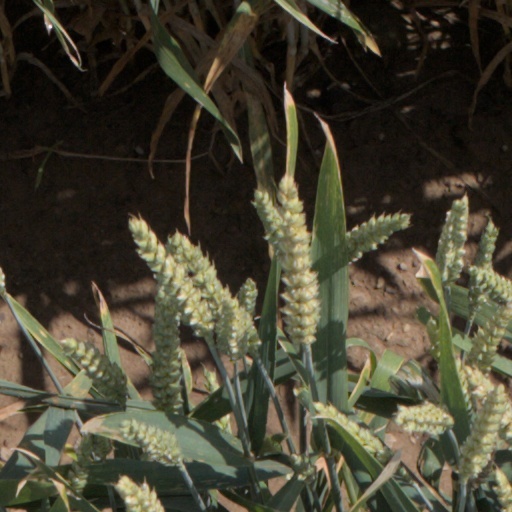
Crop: wheat